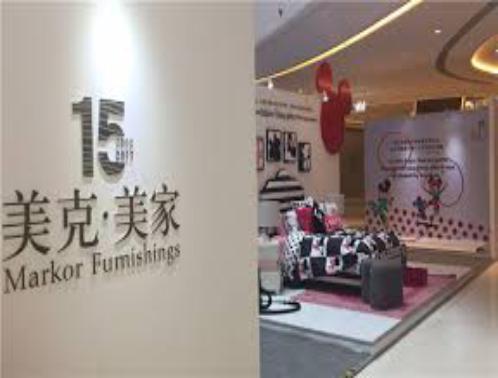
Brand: markor furnishings
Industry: Necessities